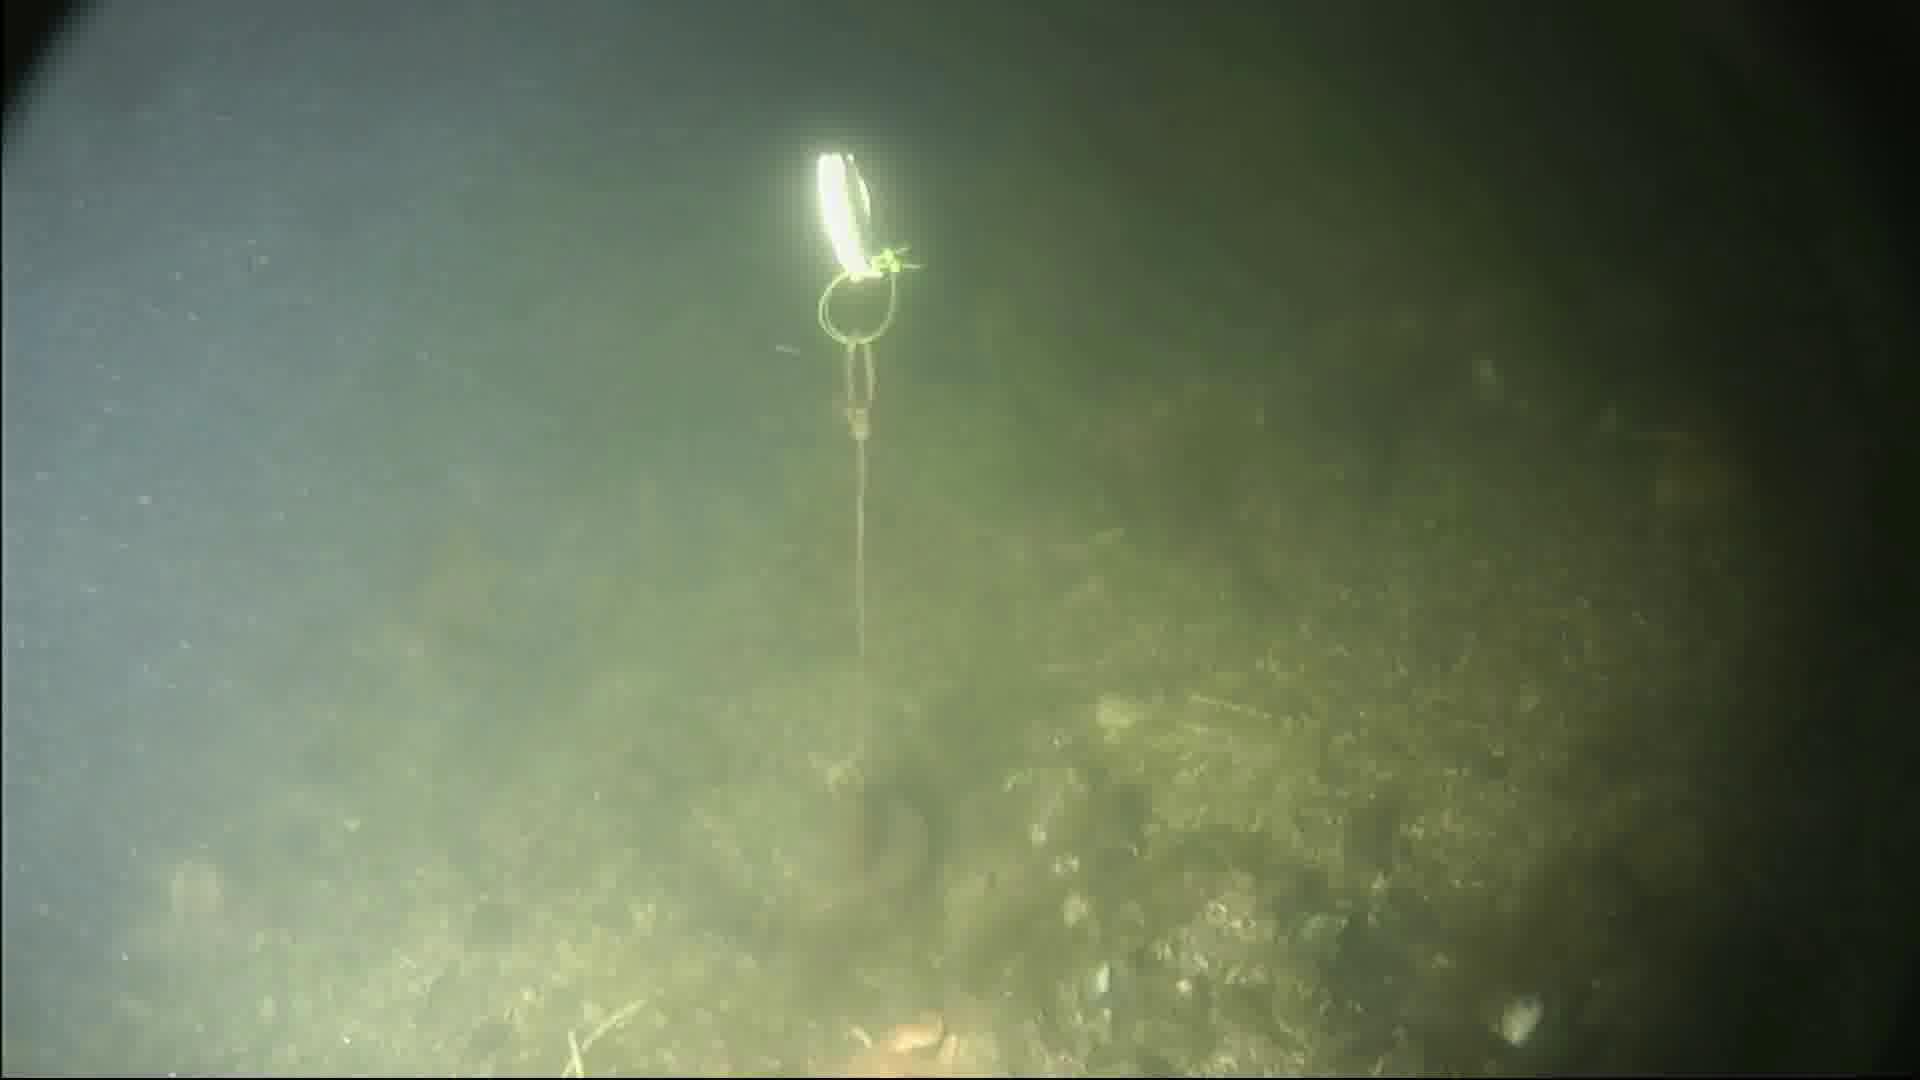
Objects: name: crab
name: starfish